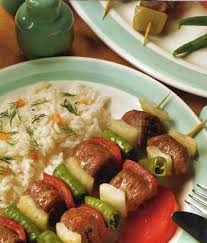
Yemek: kebap